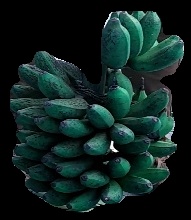
Variety: rasbale
Grade: grade3